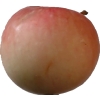
Label: Apple 10